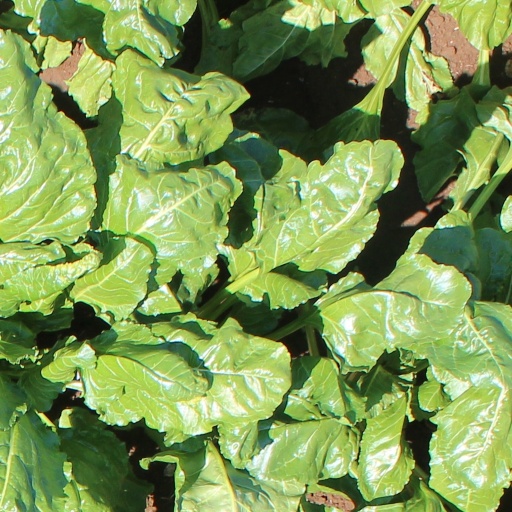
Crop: sugar beet